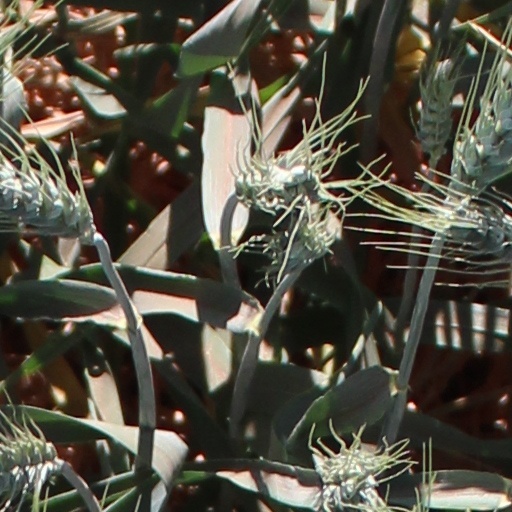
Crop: wheat